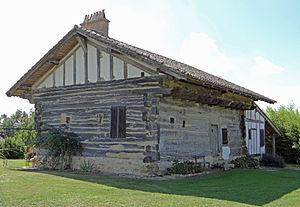
Mazières-Naresse - Maison à empilage de poutres de Peyregras This building is indexed in the Base Mérimée, a database of architectural heritage maintained by the French Ministry of Culture,
Les maisons à empilage de poutres du Nord-Agenais sont un ensemble de maisons construites par empilage de rondins équarris dans le nord de l'Agenais, à la limite du Périgord, dans un pays de bois.
Cet article recense une partie des monuments historiques de Lot-et-Garonne, en France.
Mazières-Naresse est une commune du Sud-Ouest de la France, située dans le département de Lot-et-Garonne.